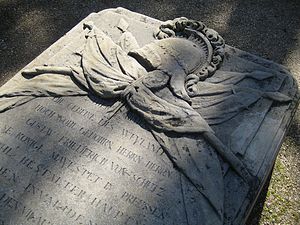
Invalidenfriedhof
En barok sarkofaggrav.
"Invalidenfriedhof er en berømt gravplads i Berlin-bydelen Mitte. Den ligger mellem Scharnhorststraße og Berlin-Spandauer Schifffahrtskanal, nord for det føderale erhvervs- og teknologiministerium. Et omkring 180 meter langt, gennembrudt stykke af en ""baglandsmur"", samt en noget længere strækning af vejen, der siden 1975 har gennemskåret gravpladsen, blev fredet i 1990.